Candan Erçetin

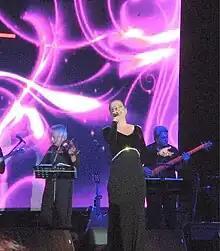
Erçetin performing live in June 2012

Erçetin served as the producer for the movie "Gölgesizler", which was released in January 2009. The song, "Ben Kimim" which was prepared for the movie, was released in November 2008. The song remained on "Billboard"s Türkçe Top 20 for 15 weeks and ranked second on the list. The song was later included in her sixth studio album "Kırık Kalpler Durağında". The album was released after "5 years, 5 months, and 27 days of silence" on 16 December 2009 by Pasaj Müzik. More than 100,000 copies of the album were ordered and it topped Turkey's D&R Best-Selling list. Erçetin rerecorded the late Esmeray's song "Unutama Beni" and included it in the album. The lyrics for the song "Gözler" featured parts of the poems by Neyzen Tevfik and Omar Khayyam. Music critics gave generally positive reviews for this album that came after Erçetin's hiatus; the singer's intellectual way was seen in this work as well and the compositions were praised too. The songs "Kader", "Kırık Kalpler Durağında" and "Git" (written by Cemal Safi) were the songs for which separate music videos were made. Out of these songs, "Kader" was featured on the movie "Kaptan Feza"s soundtrack in 2010. In 2011, she released her Turkish-French album "Aranjman 2011", and in 2012 she was among the artists who were featured on Orhan Gencebay's album "Orhan Gencebay ile Bir Ömür" in honor of his sixty years of career and performed the song "Beni Böyle Sev".